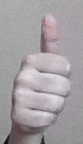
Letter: aleff